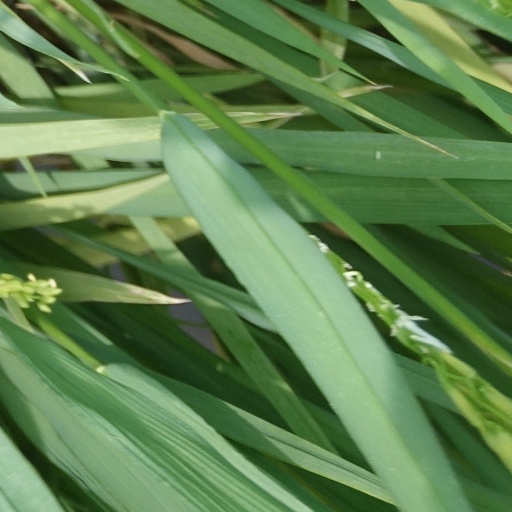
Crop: rice